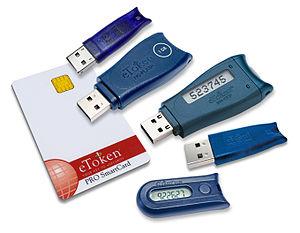
Un jeton d'authentification, est une solution d'authentification forte.